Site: brandenburg
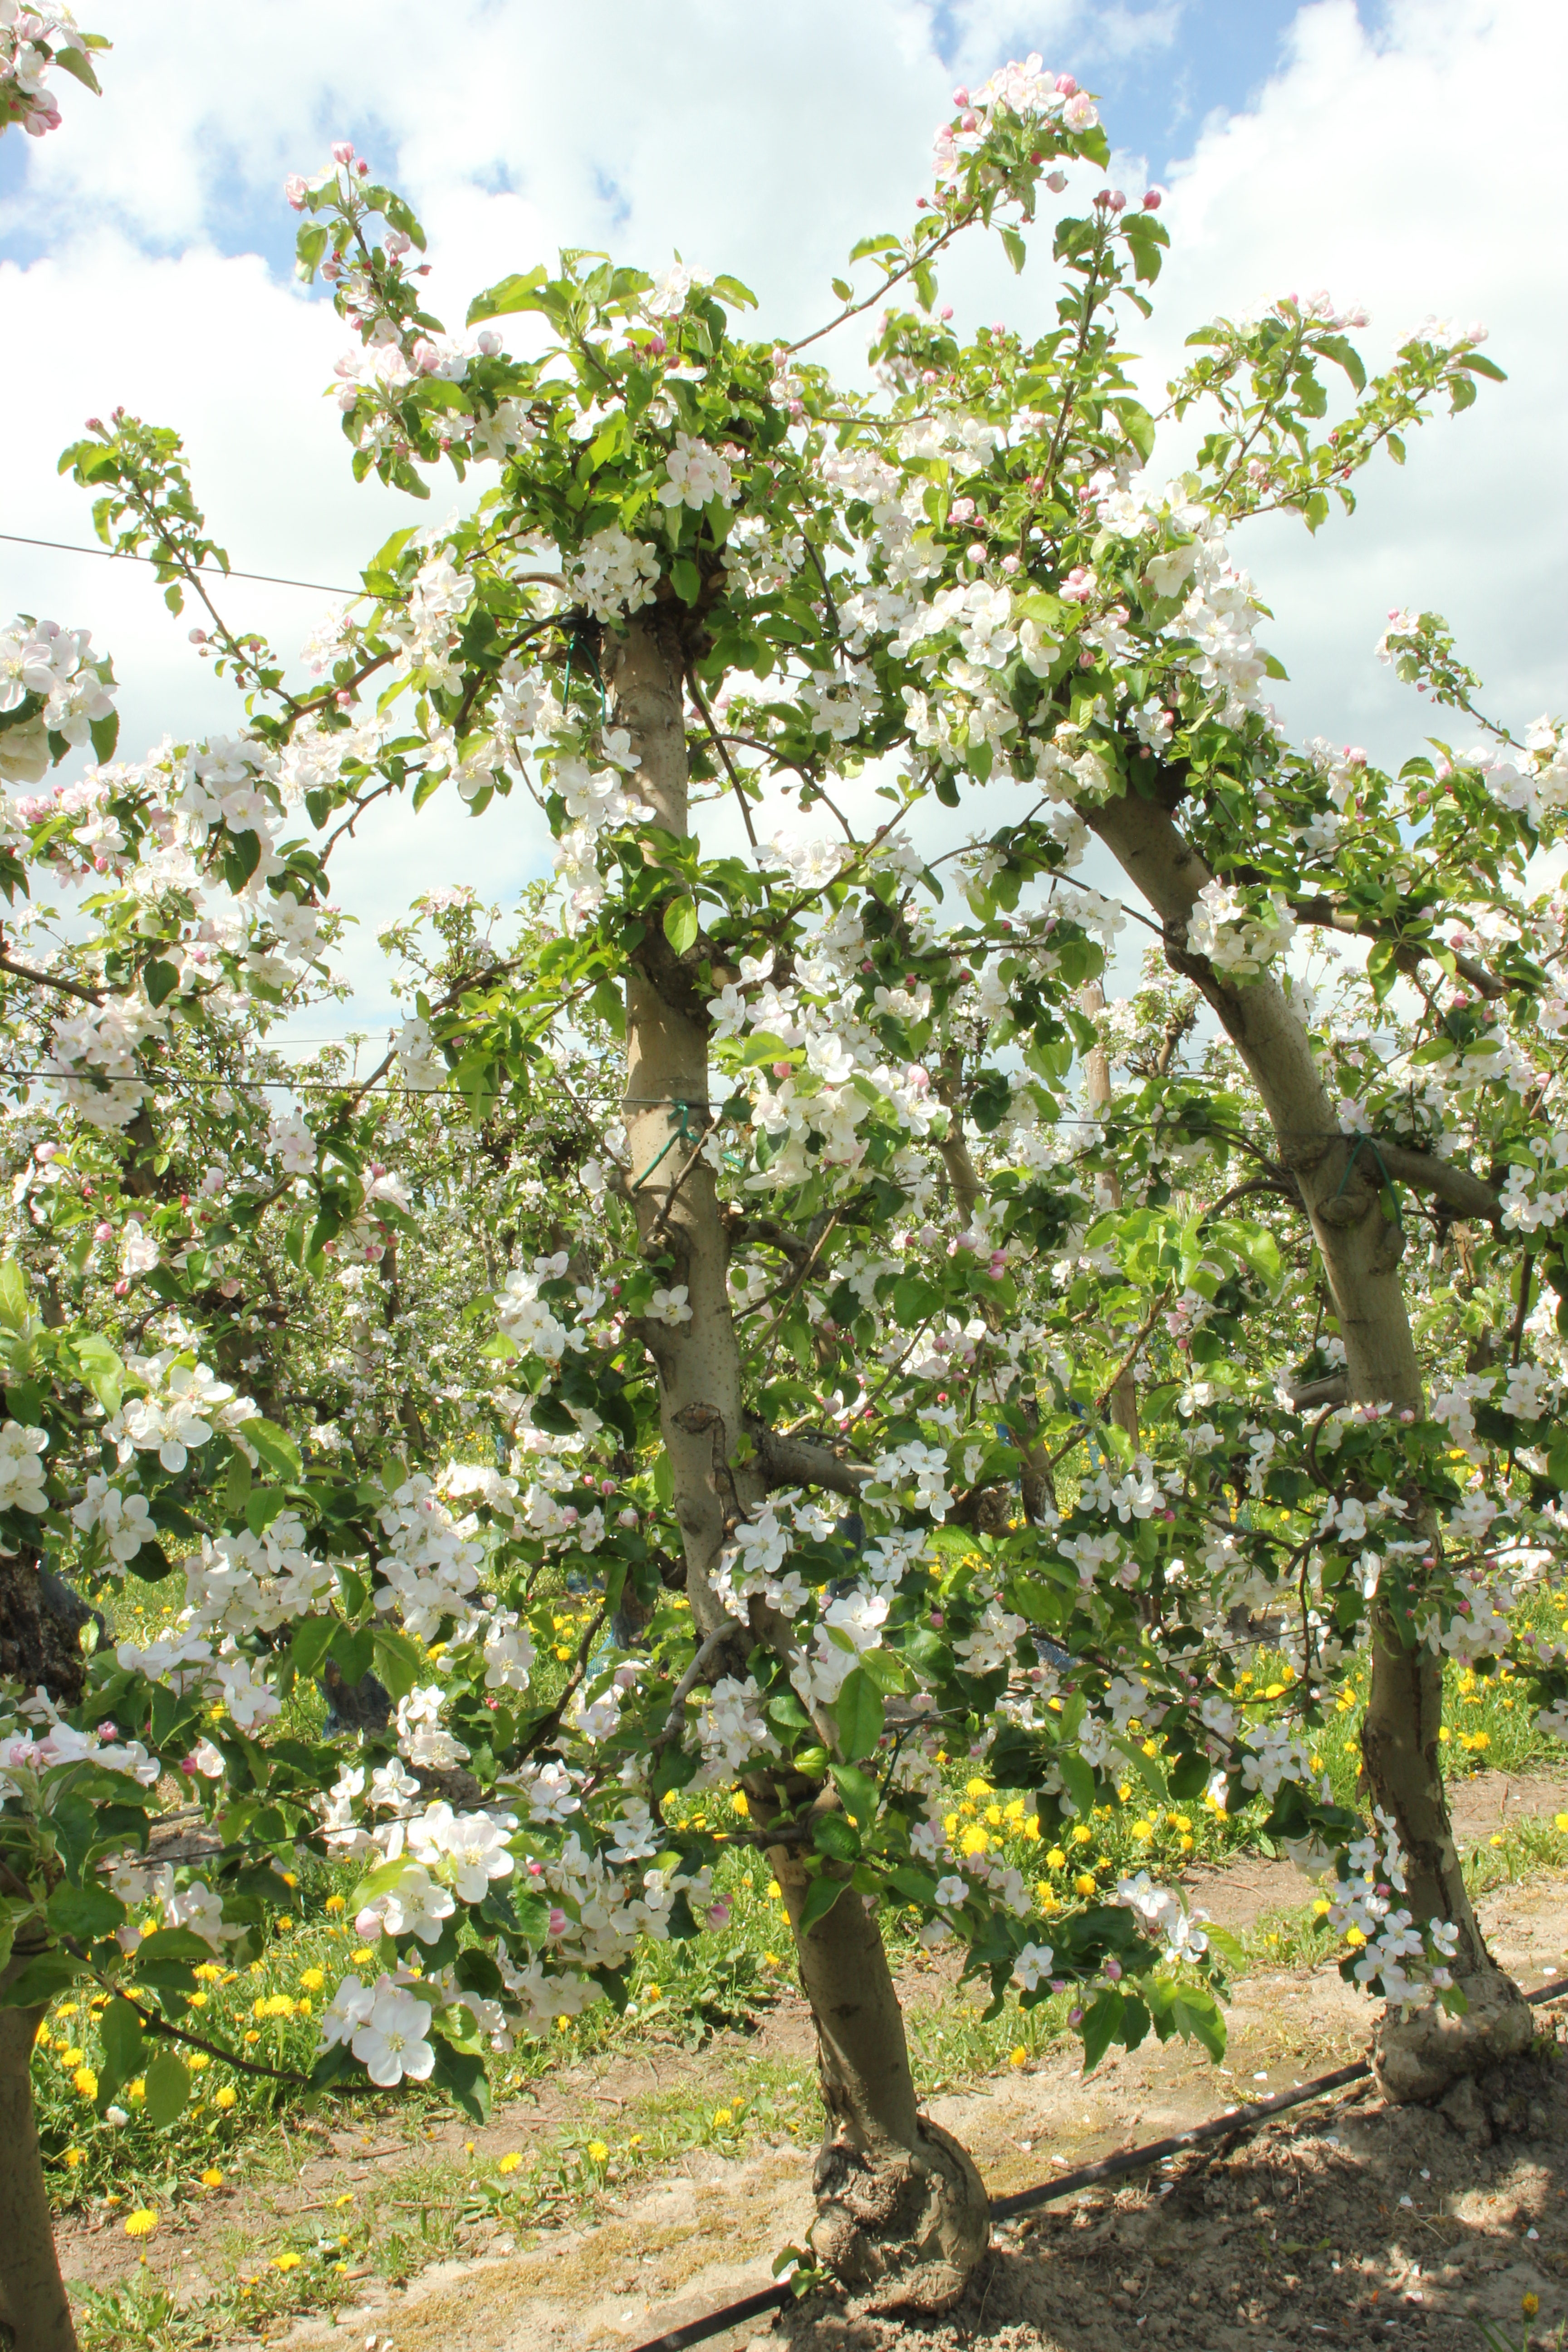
Growth stage (BBCH 65): Flowering